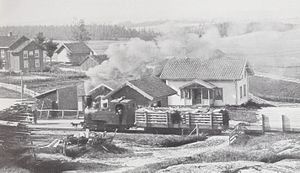
Kvevli Station
Kvevli Station var en jernbanestation på Urskog–Hølandsbanen, der lå i Sørum kommune i Norge.